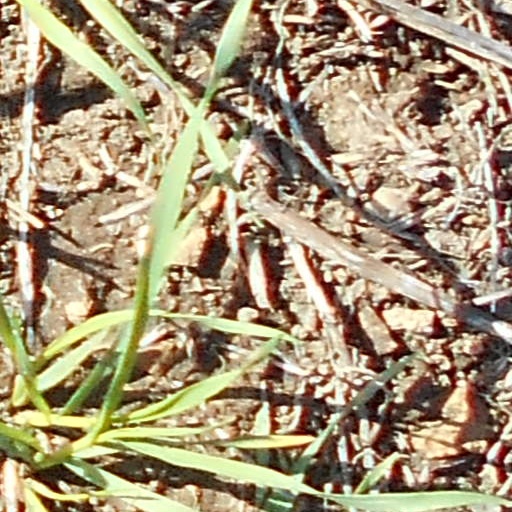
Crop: wheat